New York City ethnic enclaves

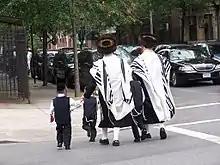
Brooklyn's Jewish community is the largest in the United States, with approximately 561,000 individuals.

Since its founding in 1625 by Dutch traders as New Amsterdam, New York City has been a major destination for immigrants of many nationalities who have formed ethnic enclaves, neighborhoods dominated by one ethnicity. Freed African American slaves also moved to New York City in the Great Migration and the later Second Great Migration and formed ethnic enclaves. These neighborhoods are set apart from the main city by differences such as food, goods for sale, or even language. Ethnic enclaves provide inhabitants security in work and social opportunities, but limit economic opportunities, do not encourage the development of English speaking, and keep immigrants in their own culture.